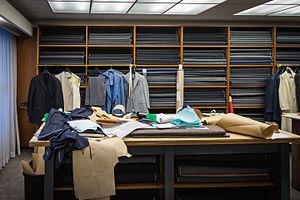
Cinquième étage du magasin Charvet, place Vendôme à Paris.